Valeriy Dmitriyev

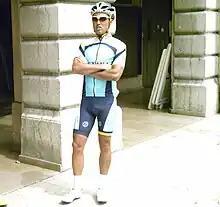
Valeriy Dmitriyev

Valeriy Fyodorovich Dmitriyev (born 10 October 1984) is a Kazakhstani road bicycle racer, last for of the UCI ProTour.